Svalbard Museum

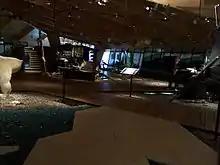
Interior, Svalbard Museum

The Svalbard Museum is a museum in Longyearbyen, the largest town in the Svalbard archipelago. The museum displays artifacts from the history of Svalbard since its settlement, and exhibits of local plants and animals. Its exhibitions describe the factors that support human activity in Svalbard, showing the close relationship between nature and human cultural history on the islands. "Life in Light and Ice" is the museum's core exhibit. It describes the history of the archipelago, from the first whalers to the present society based on mining, research, and tourism.